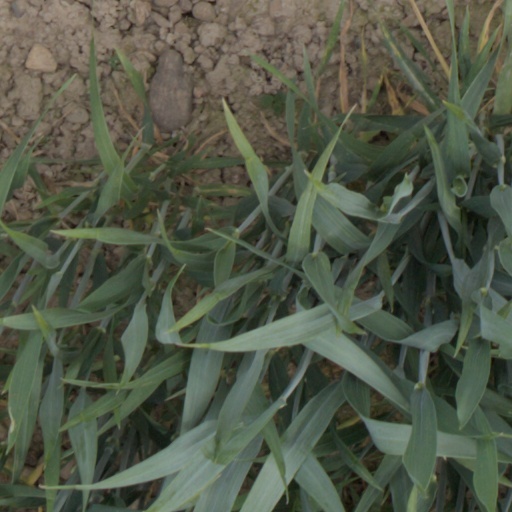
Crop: wheat